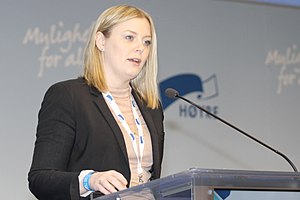
Tina Bru
Tina Bru født 18. april 1986 i Moss, er en norsk politiker inden for Høyre og Minister for olie og energi i Erna Solbergs regering siden 24. januar 2020. Hun har været medlem af Stortinget fra Rogaland siden 2013. Hun har været anden næstformand for Stortingets Energi- og Miljøudvalg.